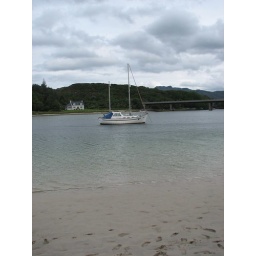
The stunning white sand on the beach near Mallaig